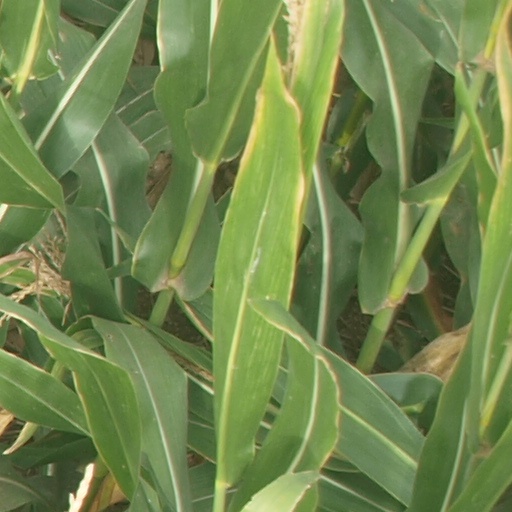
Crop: maize; corn